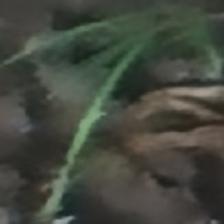
Label: single